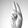
ASL letter: U